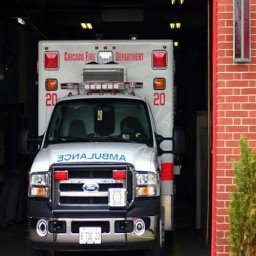
Label: ambulance